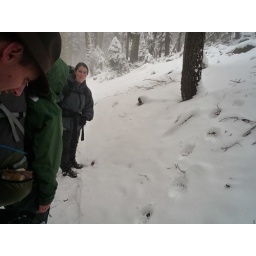
Fresh black bear tracks in the snow